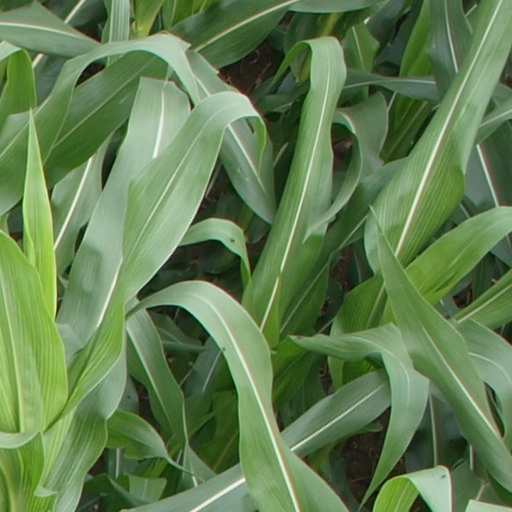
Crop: maize; corn